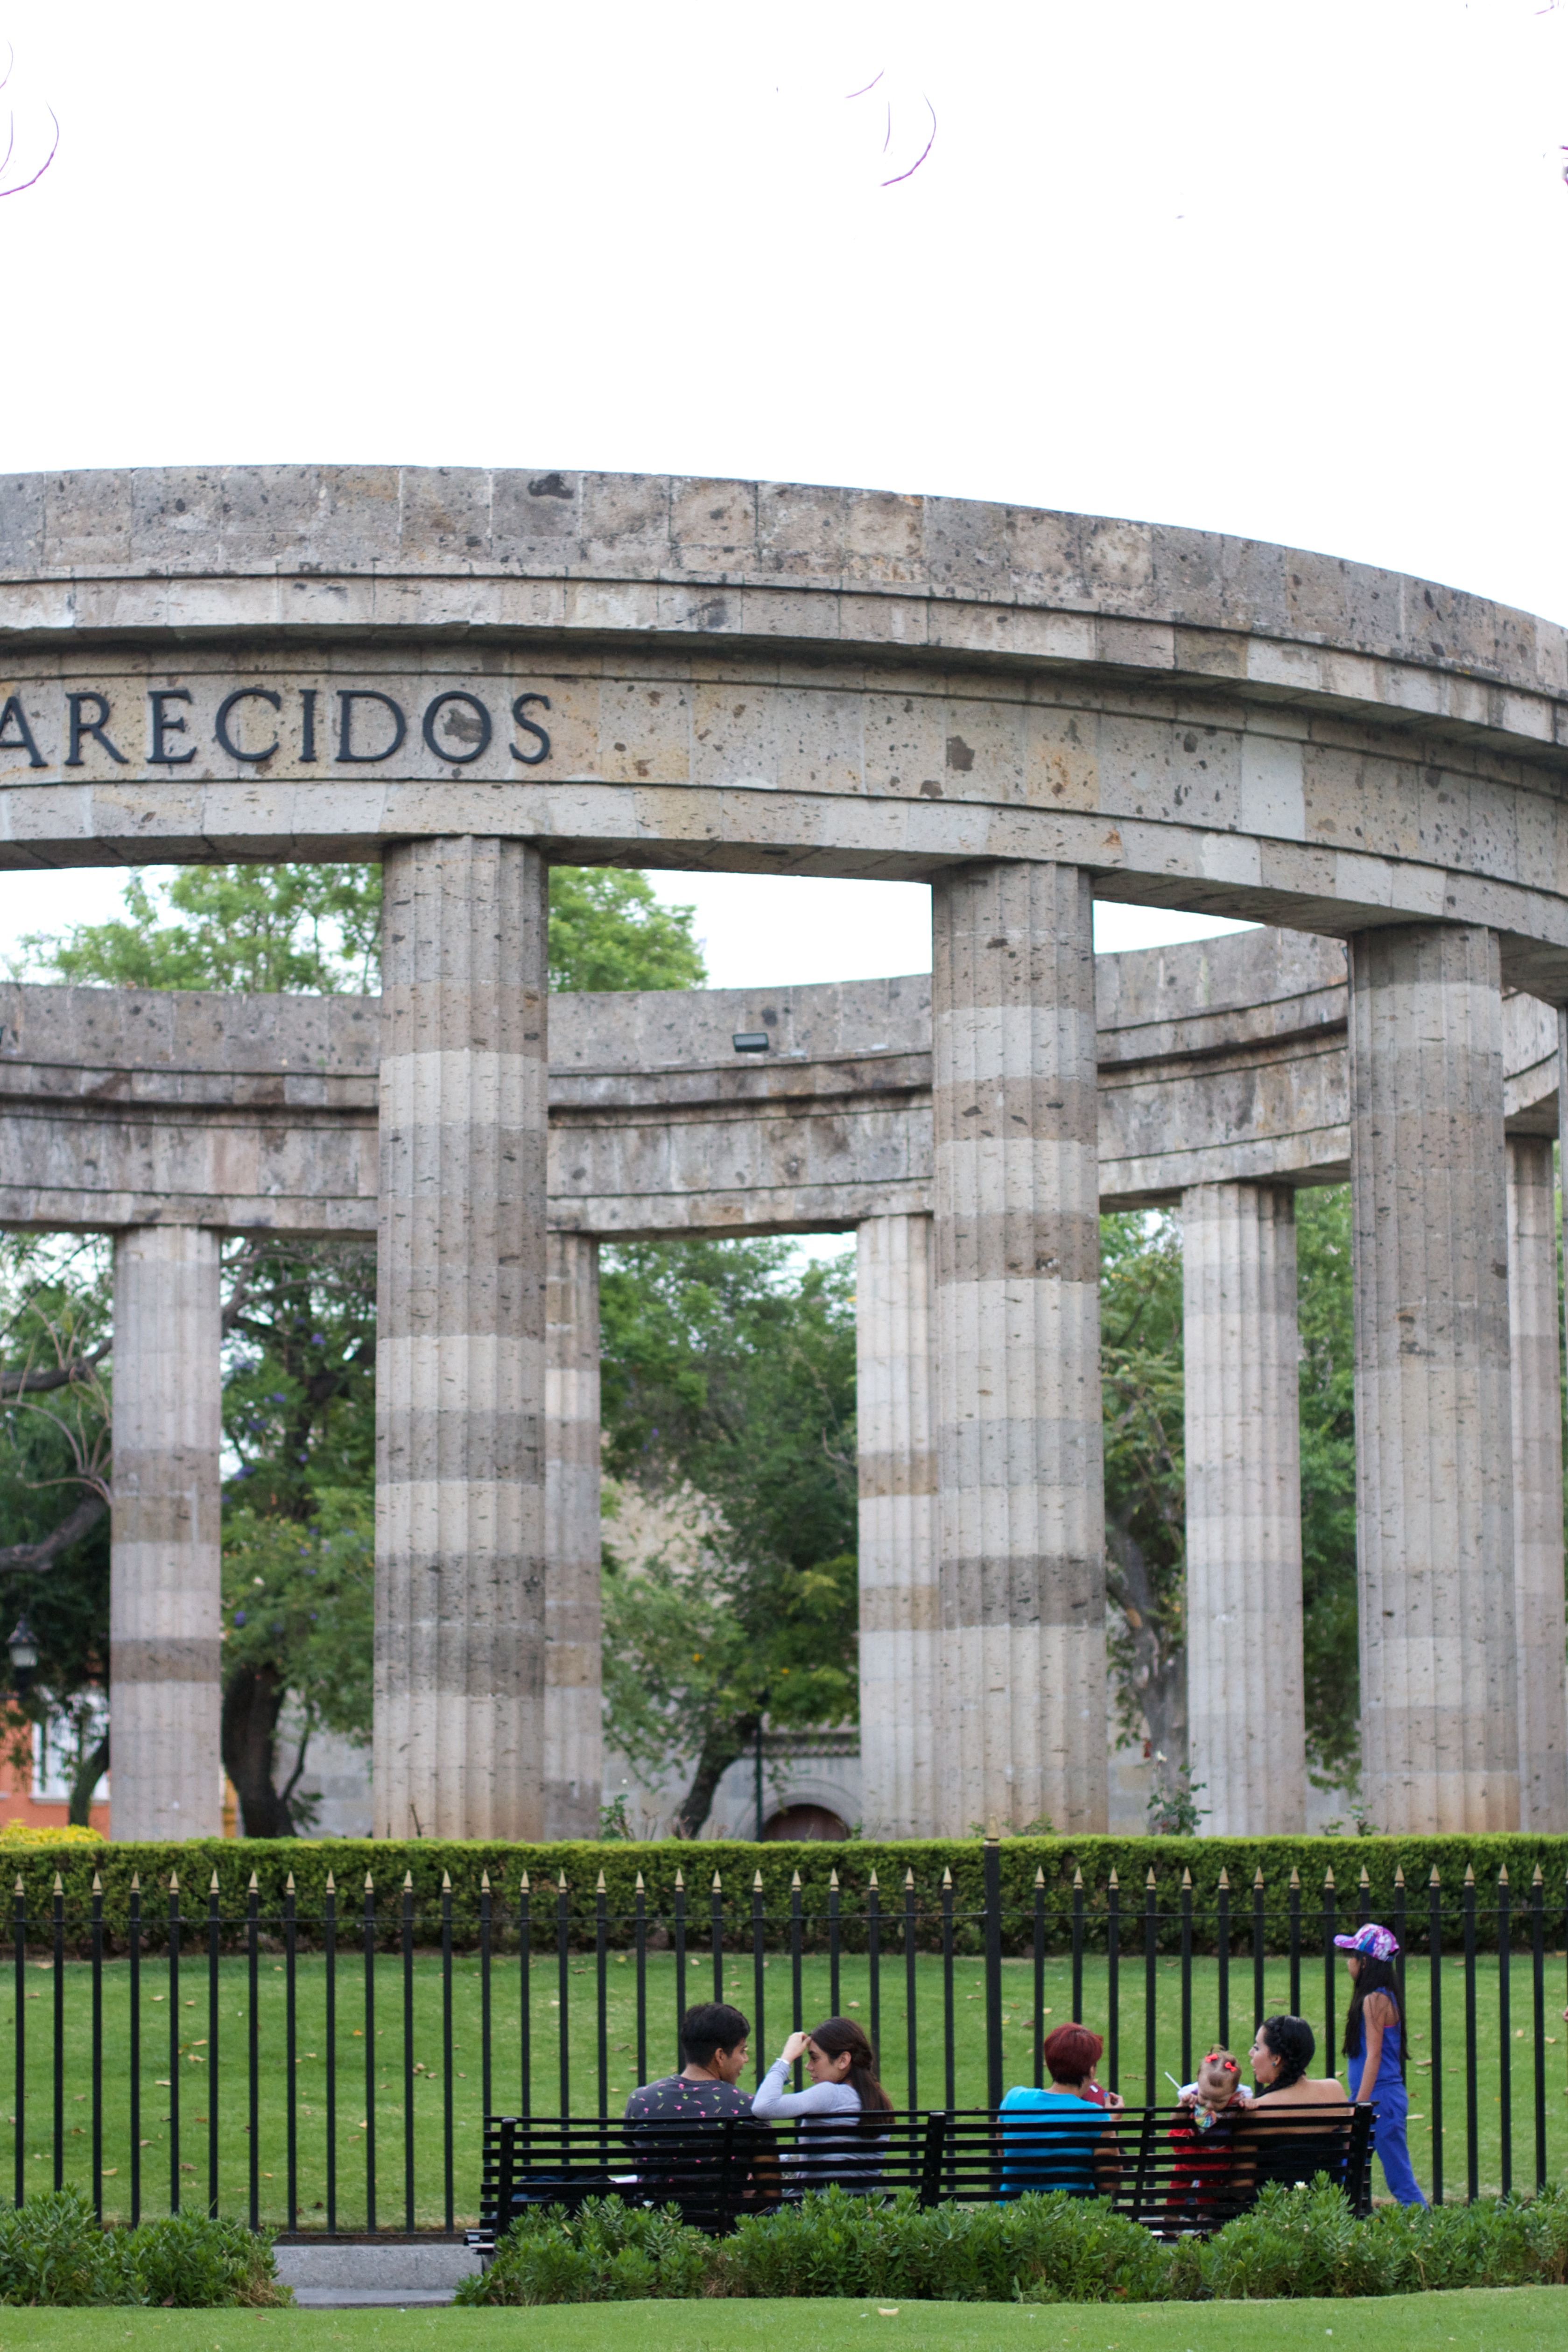
architecture, structure, arch, column, landmark, facade, stadium, memorial, ancient roman architecture